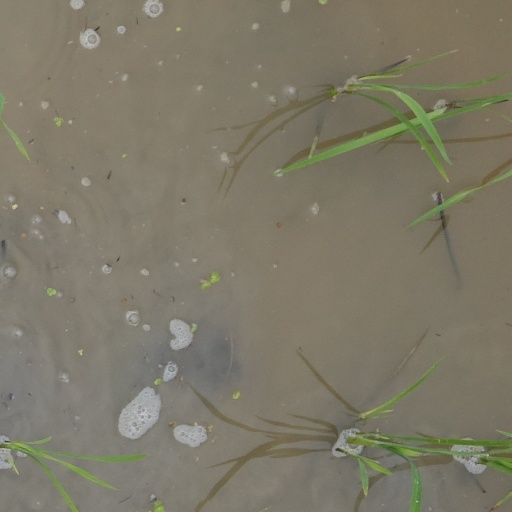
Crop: rice